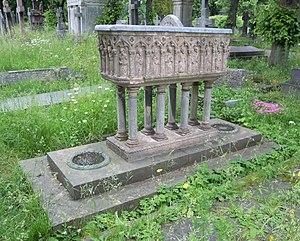
Le cimetière de Brompton est un cimetière de Londres situé dans le Borough royal de Kensington et Chelsea. Il est géré par les Parcs royaux de Londres, une organisation caritative. Il est créé par une Loi du Parlement en 1839 sous le nom de cimetière de l'ouest de Londres et de Westminster. Il fait partie des Magnificent Seven, un ensemble de cimetières créés au XIXᵉ siècle.